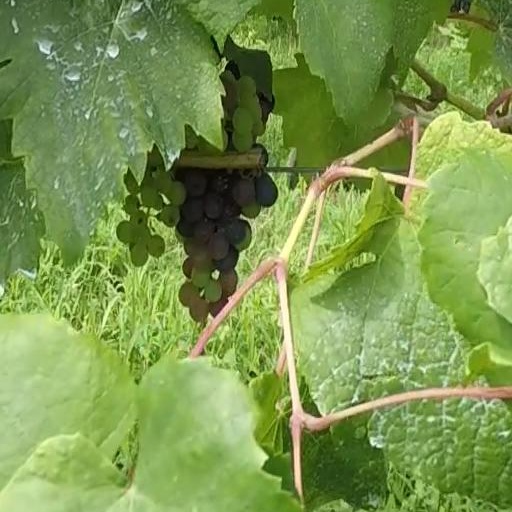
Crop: grape